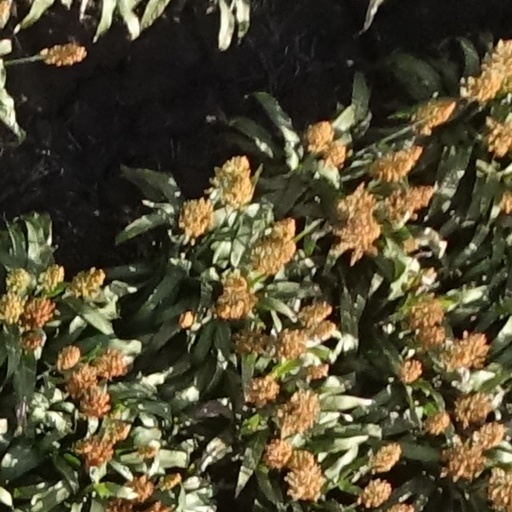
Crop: sorghum